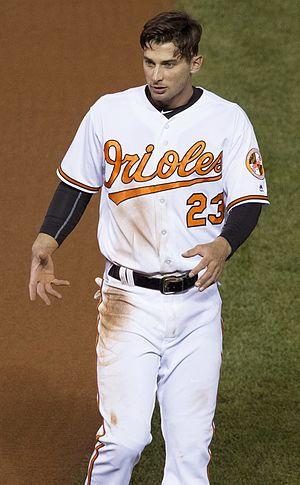
Joseph Rickard est un voltigeur des Orioles de Baltimore de la Ligue majeure de baseball.